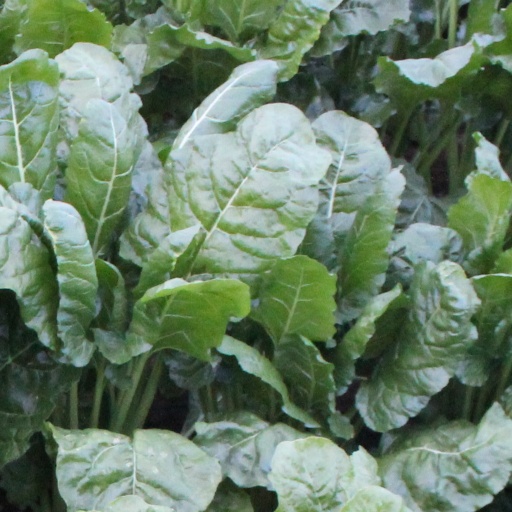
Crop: sugar beet